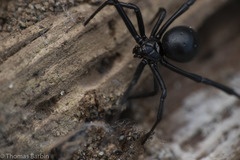
Species: Lactrodectus_hesperus